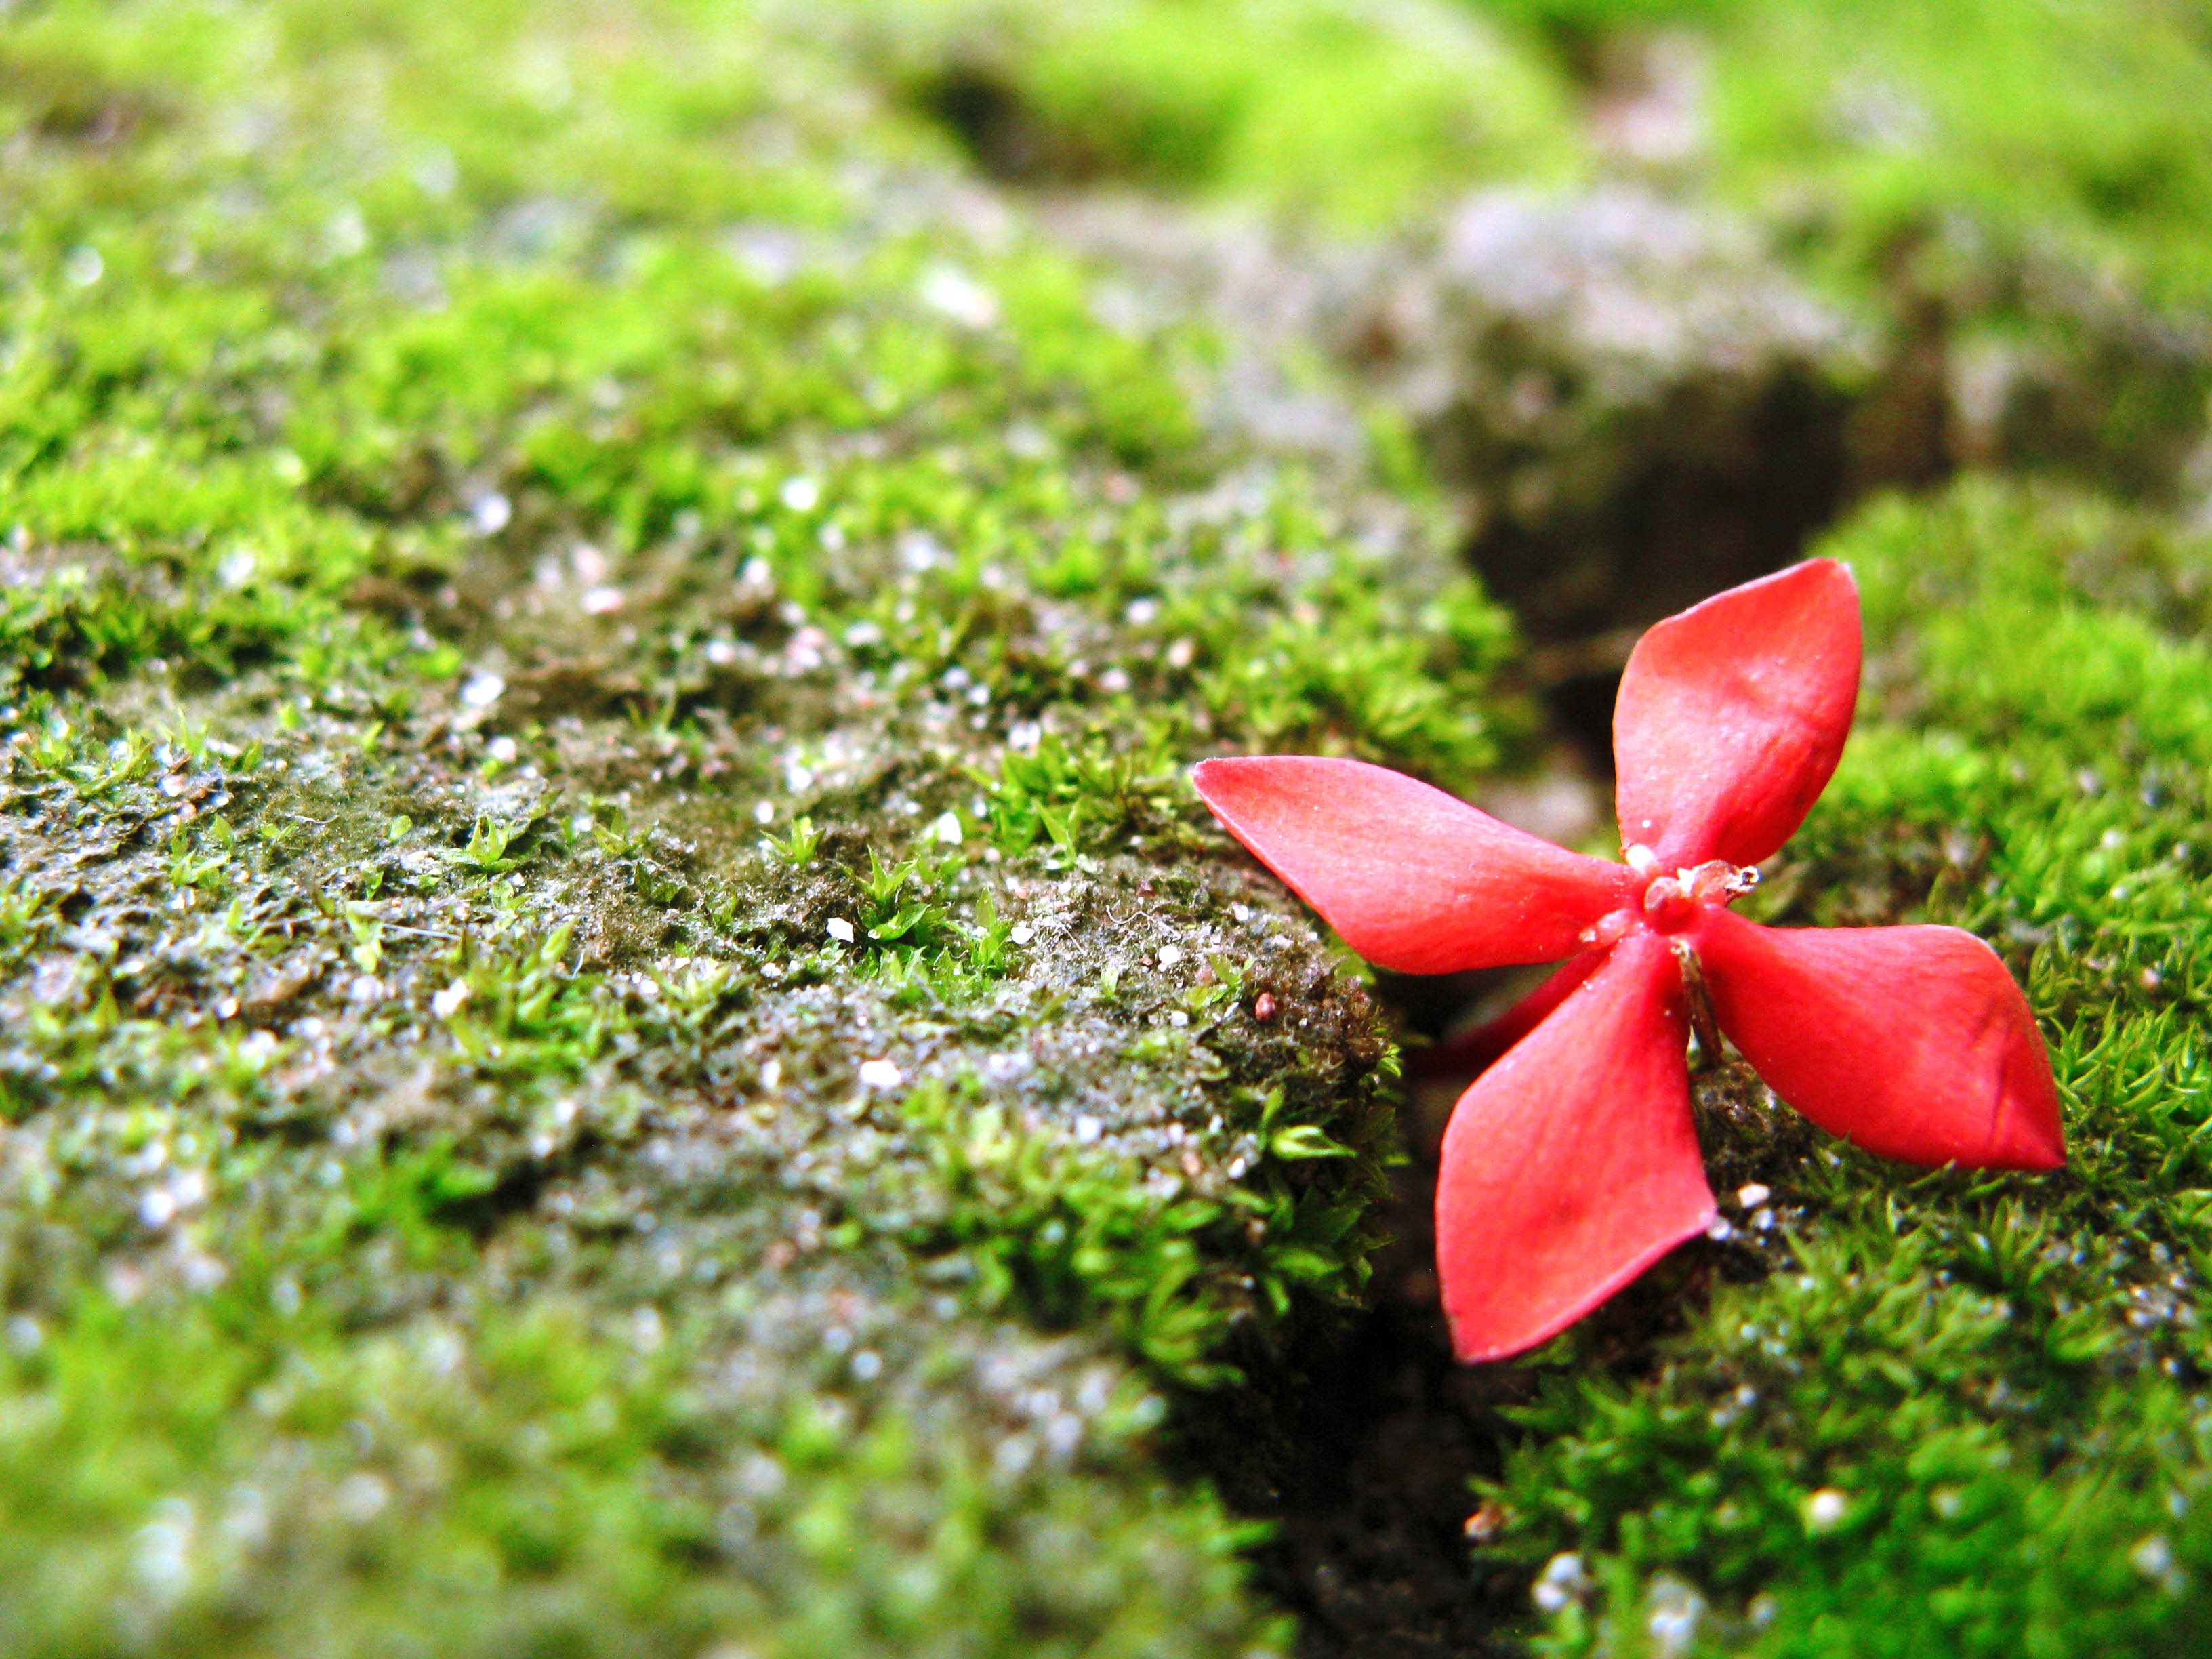
landscape, tree, nature, grass, blossom, plant, lawn, meadow, leaf, flower, petal, glass, green, autumn, botany, flora, wildflower, shrub, macro photography, flowering plant, land plant